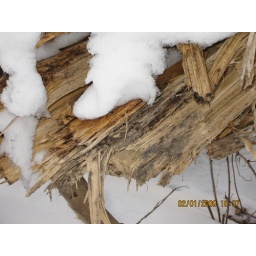
Inside fallen tree by softball field